M1918 Browning automatic rifle

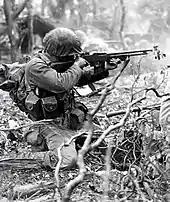
A US Marine Corps infantryman firing a BAR at enemy positions

At its inception, the M1918 was intended to be used as a shoulder-fired rifle capable of both semi-automatic and fully automatic fire. First issued in September 1918 to the American Expeditionary Forces, it was based on the concept of "walking fire", a French practice in use since 1916 for which the CSRG 1915 (Chauchat) had been used accompanying advancing squads of riflemen toward the enemy trenches, as regular machine guns were too cumbersome to move with the troops during an assault.